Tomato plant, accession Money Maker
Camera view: bottom (45 deg); turntable rotation: 330 degrees
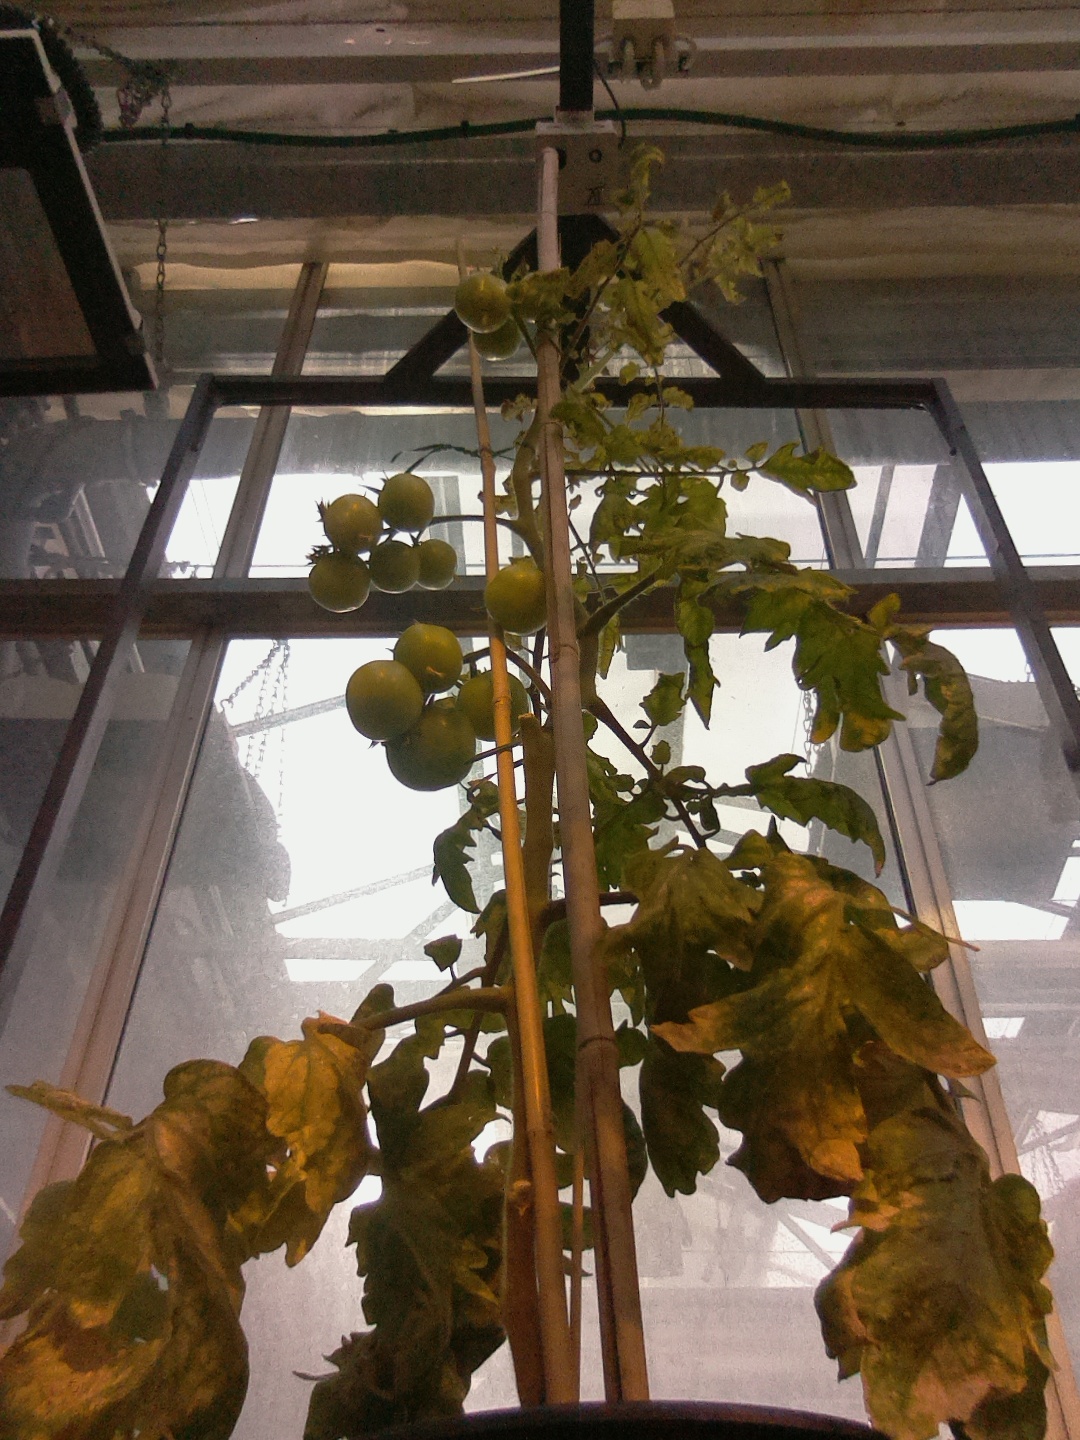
BBCH growth stage 76: 60%-70% of final fruit size